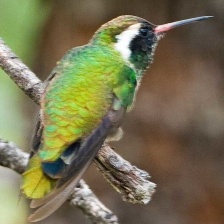
Species: WHITE EARED HUMMINGBIRD
Scientific name: BASILINNA LEUCOTIS
ImageNet parent category: hummingbird